Handshake

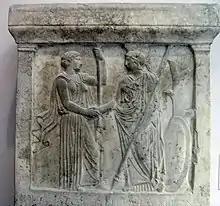
Hera and Athena handshaking, late 5th century BC, Acropolis Museum, Athens

The handshake may have originated in prehistory as a demonstration of peaceful intent, since it shows that the hand holds no weapon. Another possibility is that it originated as a symbolic gesture of mutual commitment to an oath or promise: two hands clasping each other represents the sealing of a bond. One of the earliest known depictions of a handshake is an ancient Assyrian relief of the 9th century BC depicting the Assyrian king Shalmaneser III clasping the hand of the Babylonian king Marduk-zakir-shumi I to seal an alliance.